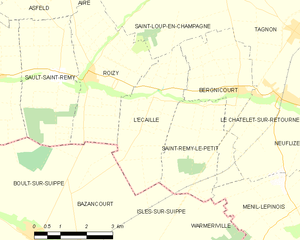
Carte des communes françaises: L'Écaille